Seth Montfort

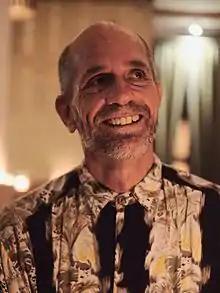
Seth Montfort at Proyecto Poporopo cultural center, Guatemala City

Seth Montfort is a pianist and founder of the "San Francisco Concerto Orchestra" which is a non-profit organization composed of classical musicians. He is also the brother of Matthew Montfort, musician and founder of Ancient Future.